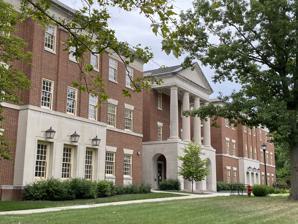
Building: King Library (Miami University)
Country: United States of America
Year built: 1966
Library in Ohio, United States of America King Library King library General information Type Library Architectural style Georgian architecture Location Oxford , Ohio Address 151 South Campus Avenue Country United States of America Coordinates 39°30′31.2″N 84°44′16.8″W / 39.508667°N 84.738000°W / 39.508667; -84.738000 Inaugurated 17 February 1973 Cost USD $3.574 million Technical details Floor area 175,159 sq ft (16,272.8 m 2 ) Design and construction Architect(s) Frank Messer and Sons; Lorenz + Williams ; Lively and Likens Website www .lib .miamioh .edu King Library is the main library of Miami University in Oxford, Ohio . The largest of four libraries on the Oxford campus, it serves as the primary library facility and center of administration for the Miami University Libraries system. Currently, King Library is home to the Walter Havighurst Special Collections, Miami University Archives, Western College for Women Archives, the Center for Information Management (CIM), Government Information & Law collection, Instructional Materials Center (IMC), Center for Digital Scholarship, Technical Services, Access Services, Libraries Systems, senior administrative offices, and the Libraries' Preservation/Conservation Lab. King also serves as home to the Howe Center for Writing Excellence, as well as the King Cafe Coffee Shop. King was extensively renovated through a three-phase rehabilitation project, beginning in the late 1990s and ending in 2007. Originally built to be a central library facility with subject areas divided up by levels. By 1978, the Brill Science Library was added to the west wing of Hughes Hall, and science collections were transferred there to accommodate an ever-expanding collection. History Hepburn hall in 1908 after the fire. In the early 1900s, the site of King Library was held by Hepburn Hall, a residence building for women. The shortage of housing forced some women to live in the attic about the third floor. Because some of the lights were defective, some residents had to strike matches to find their way and it was rumored that some women used the attic as a smoking lounge. Due to these circumstances, a major fire burned down Hepburn Hall on January 14, 1908. King Library was originally known as the King Undergraduate Library when the south section was completed in 1966. When the north section was completed in 1972, the word “undergraduate” was dropped from its name. Before King Library was built, Alumni Library was used as the main university library. When King Library was completed in 1972, Alumni Library was changed to Alumni Hall . When the library opened in 1966, sixty volunteer fraternity men transferred 40,000 volumes, pushing book trucks up and down ramps across the quad from the old Alumni library. The building was named after Edgar Weld King, who funded the construction. Dedication to Edgar King and the library was held on February 17, 1973 at King Library, where he gave a speech in front of the university. Construction In total, King Library cost $3.574 million to build. The building was completed in two phases: the first phase, the south wing, was designed by the architecture firm, Lorenz and Williams, and built by Frank Messer and Sons of Cincinnati; the architects of record for the north wing were Lorenz and Williams and Lively and Likens, with Danis serving as general contractor. The south section was finished in 1966 and the north section was finished in 1972. The building consists of four floors: the basement, first floor, second floor, and third floor. Edgar Weld King King Library was named after Edgar Weld King. He was born in Berlin, Germany on December 24, 1893. After earning an A.B. degree at Oberlin College in 1916, King received a diploma from the Library School of New York University and a Master of Arts degree from Columbia University in 1922. That year, he was appointed librarian at Miami and served continuously until his retirement in 1956. In 1957, the honorary degree of Doctor of Humane Letters was conferred on him by Miami. During his tenure the library grew from 67,000 volumes to over 350,000 volumes. References